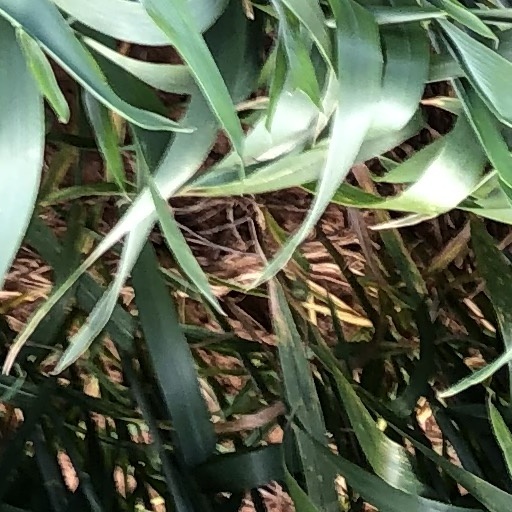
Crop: wheat